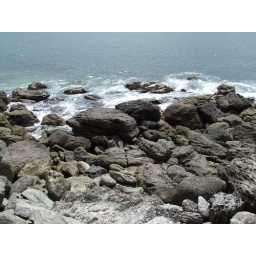
Walking around the base of the mountain (actually a former volcano).